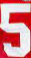
Number: 5